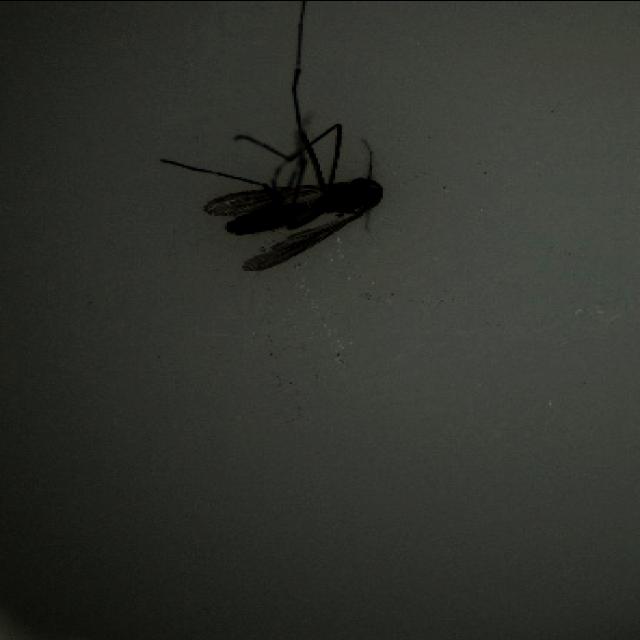
Species: aedes_albopictus